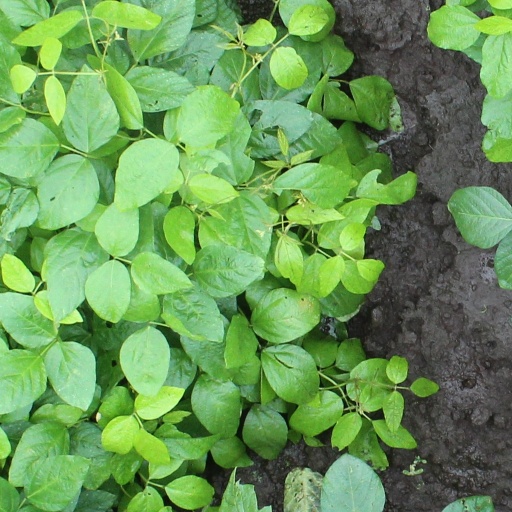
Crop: soybean